Pedro Fróilaz de Traba

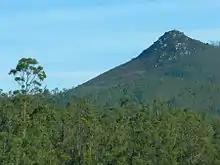
Pico Sacro ("sacred peak"), where Urraca camped her army to threaten Santiago

In the years 1118–19, Pedro Fróilaz is revealed in the surviving documents of the period to have been the most important lay supporter of the royal prerogative and the imperial pretensions of Alfonso Raimúndez. In the spring of 1120 Urraca returned to Galicia and formed a tenuous military alliance with Diego against certain supporters of Pedro Fróilaz. The local campaigning was a success. During the subsequent campaign against Theresa of Portugal, however, Urraca had imprisoned Diego and attempted to assert her authority in his lordship directly. At that juncture her son left her camp and joined that of Pedro in the vicinity of Santiago. This incited some citizens to riot in support of Diego, and Urraca was forced to release him on 28 July 1120, although she would not restore his secular authority. The archbishop then enlisted the aid of Pedro, Alfonso, and Theresa. In the fall the queen was forced to concede the fiscal lands around Sahagún to her son's direct rule.